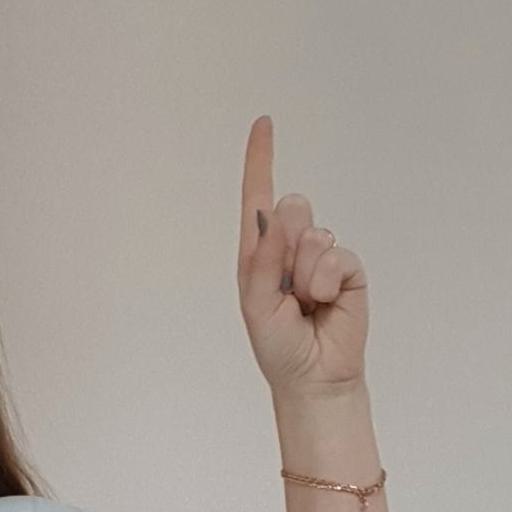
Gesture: one